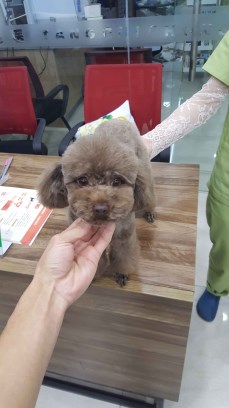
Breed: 7449-n000128-teddy